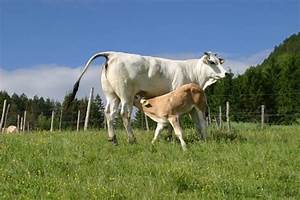
Label: mucca